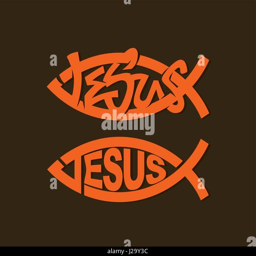
a set of fish and biblical symbols